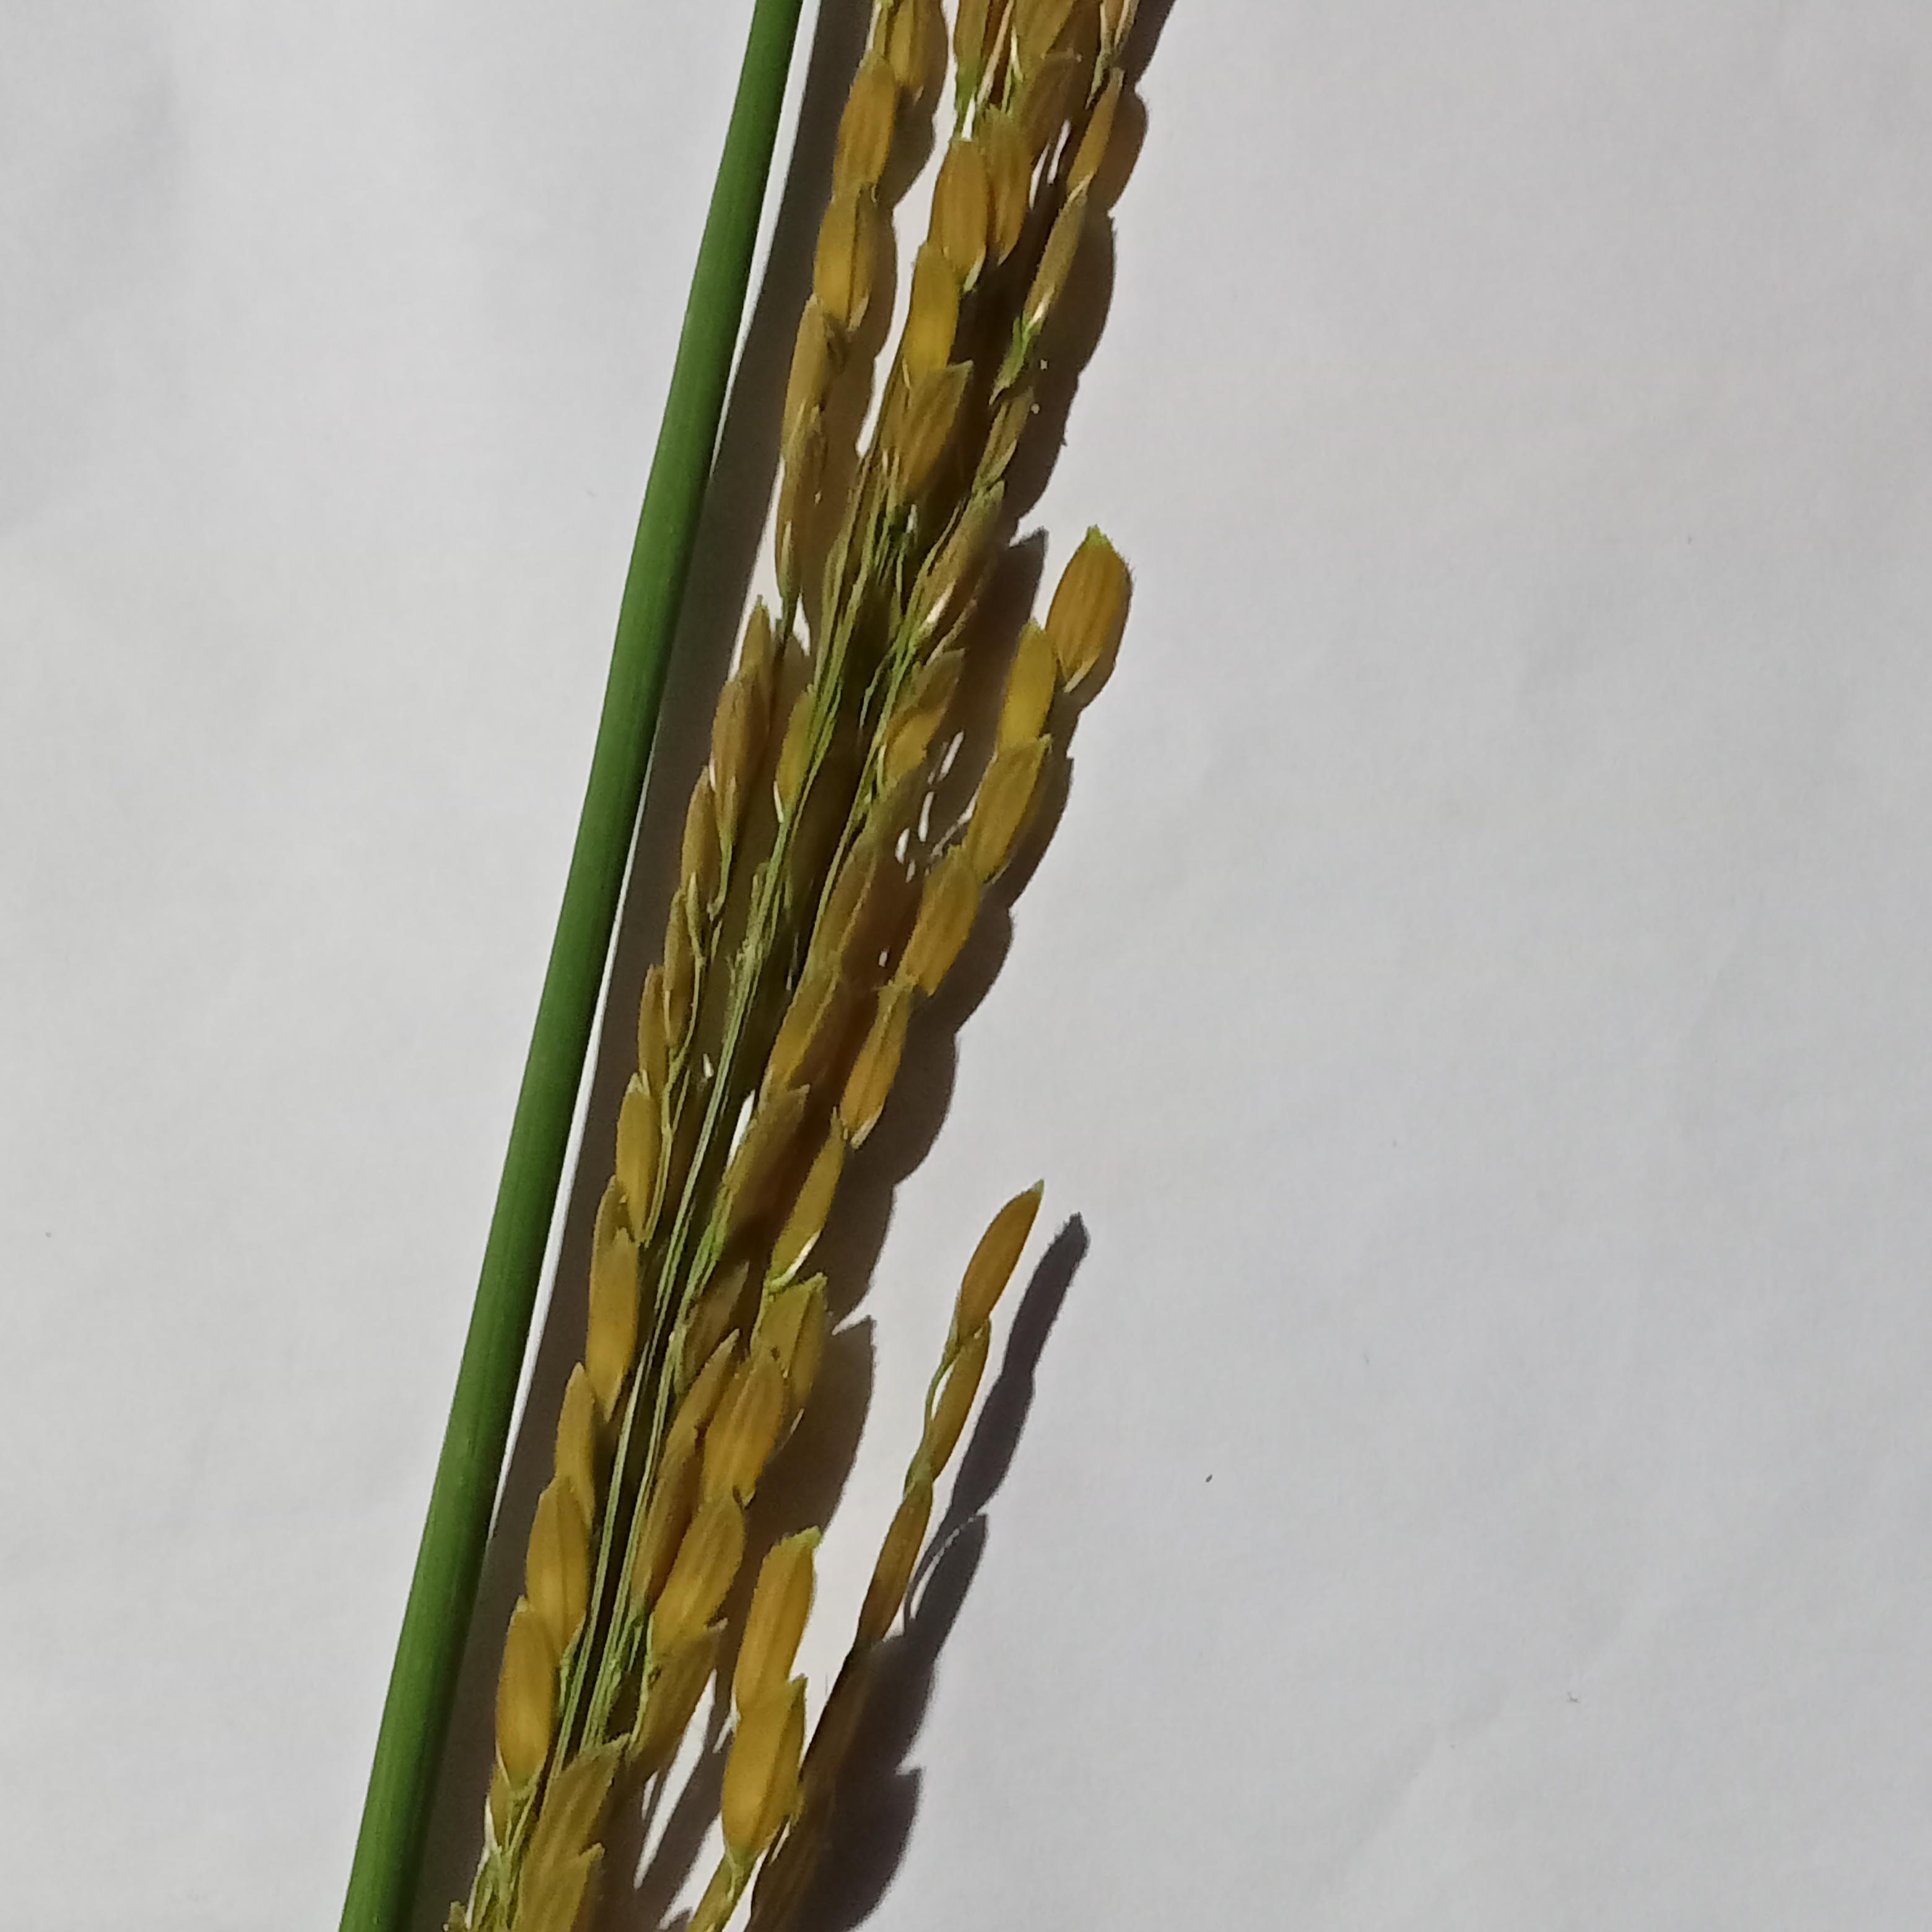
Label: Rice___Neck_Blast